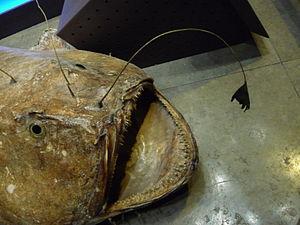
L'illicium, chez certaines espèces de poissons est la première épine de la nageoire dorsale qui est anormalement prolongée et qui possède à son extrémité un leurre que le poisson déplace devant lui pour attirer ses proies.